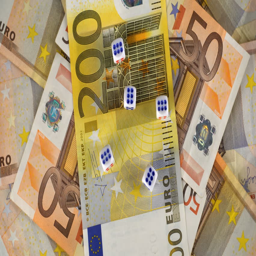
euro banknotes and dice rotate on the table